Zubarah

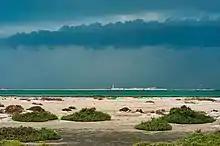
Zubarah Beach on a cloudy day.

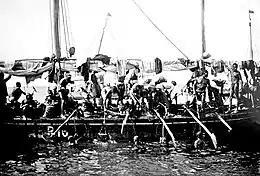
Pearl diving in the Persian Gulf.

With its population already depleted, much of the remaining population migrated to other regions in Qatar in the early 20th century due to the inadequate water supply in the town.